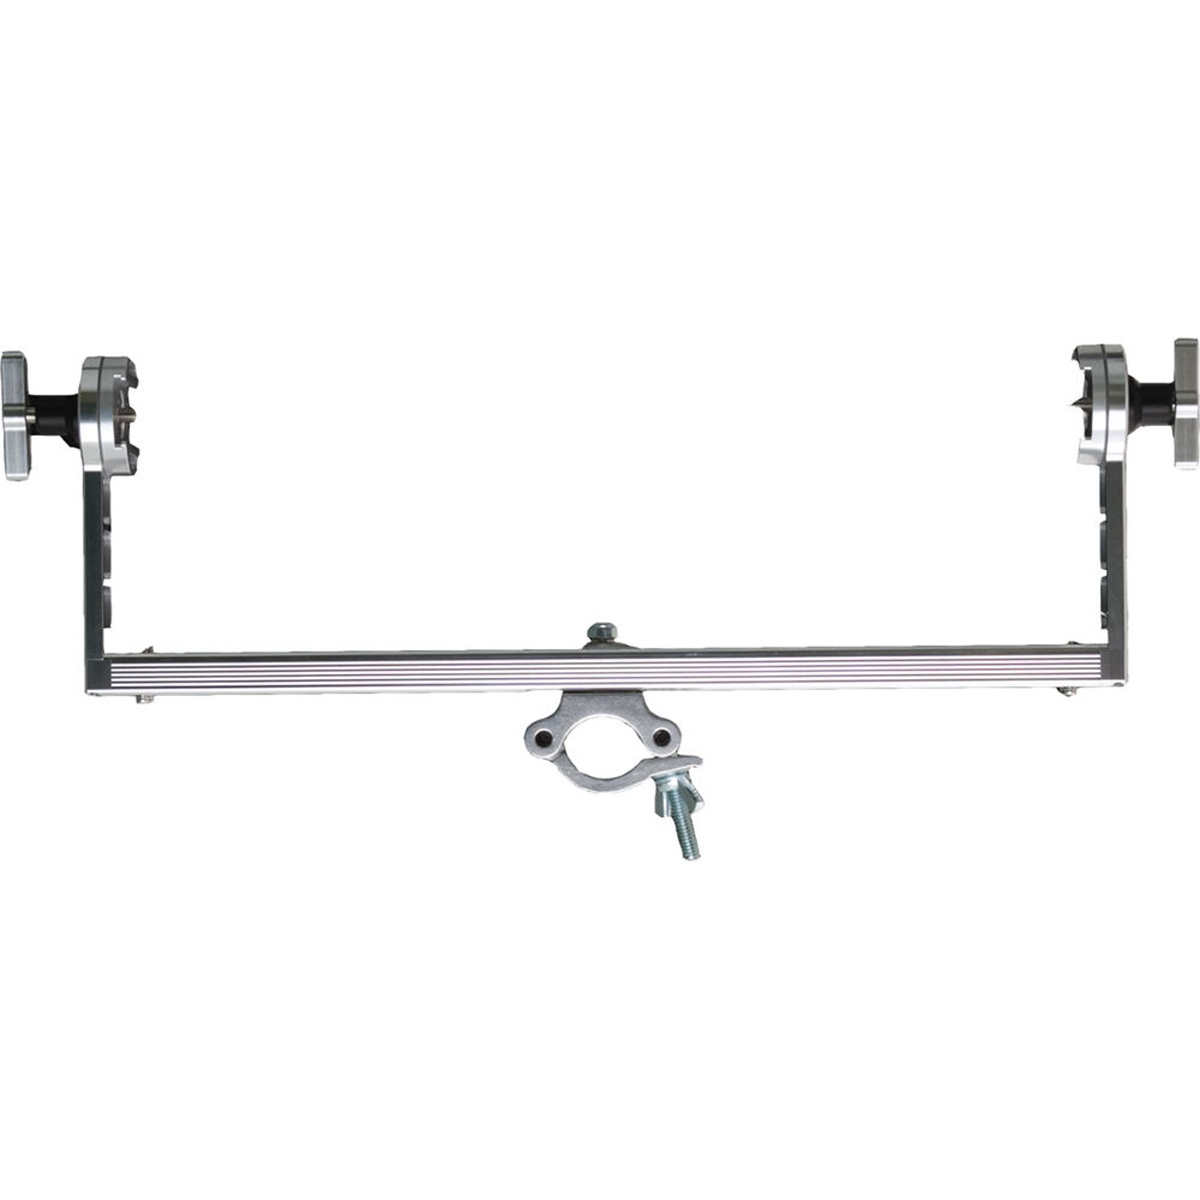
Creamsource SpaceX Pipe Rigging Yoke - CSX-YOKE-PIPE
Pipe Rigging Yoke Designed for Creamsource SpaceX Fixture Enables Secure Mounting to Overhead Pipes and Trusses Durable Metal Construction for Heavy-Duty Use Adjustable Design for Flexible Positioning Compatible with Standard Pipe Diameters Quick and Easy Installation for Efficient Workflow Ideal for Film, TV, and Studio Lighting Setups Supports Stable and Reliable Overhead Lighting Configurations Lightweight and Compact for Portability and Storage Perfect for Professional-Grade Rigging Applications
Brand: Creamsource
Category: Cameras & Optics > Photography > Lighting & Studio > Studio Stands & Mounts > Grip Heads